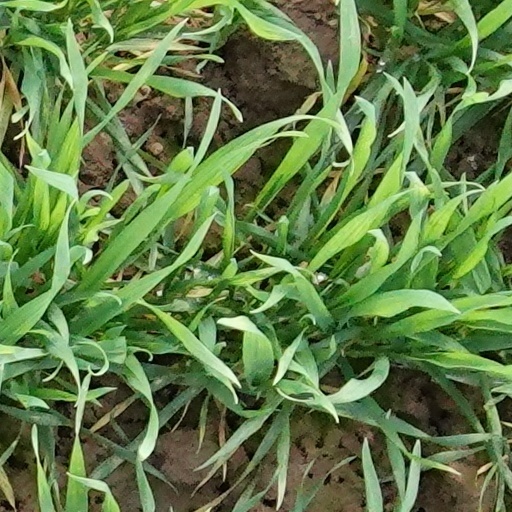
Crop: wheat